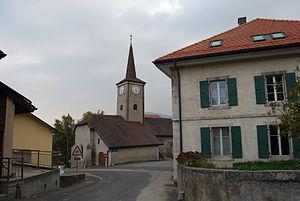
Lignerolle est une commune suisse du canton de Vaud, située dans le district du Jura-Nord vaudois.